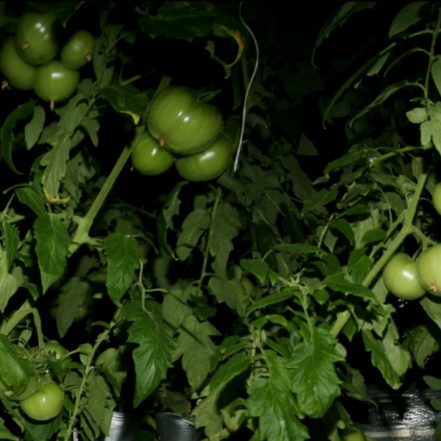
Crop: tomato